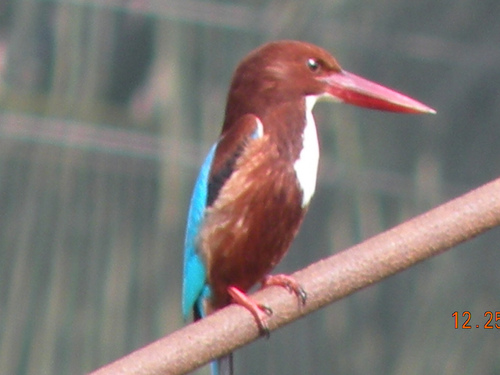
the birds body is brown with blue wings. the birds beak is too big for the birds body, it is long and flat.
this is a orange bird with a blue secondaries with a white belly and a pink bill
this bird has a long red beak and brown and blue body
this bird has a brown body, blue wing, and long thick pointy bill.
this bird has a very long red beak with bright blue wings
this bird has wings that are blue with a long red bill
this bird has wings that are brown and blue and has a long red bill
this is a small mainly brown bird with a white spot on its breast and blue wings, it has a very large red bill for its size.
a small bird with a large red beak, brown head and belly, white breast, and bright blue on the wings and tail.
a bird with a very large red beak, blue wings and brown belly.
Species: White Breasted Kingfisher